Klerksdorp

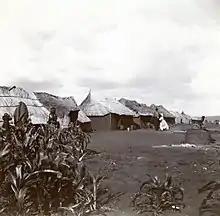
Klerksdorp Concentration Camp for Africans

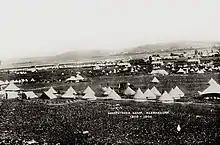
Klerksdorp Concentration Camp for Whites

The most famous of the battles around Klerksdorp, is that of the Battle of Ysterspruit ("Iron Stream"), in which the Boer general Koos de la Rey achieved a great victory. The battle is one of the most celebrated of the general's career, being the battle in which the Boer soldiers pioneered the art of firing from horseback. On April 11, 1902, Rooiwal, near Klerksdorp, saw the Battle of Rooiwal, the last major engagement of the war, where a Boer charge was beaten off by entrenched British troops.